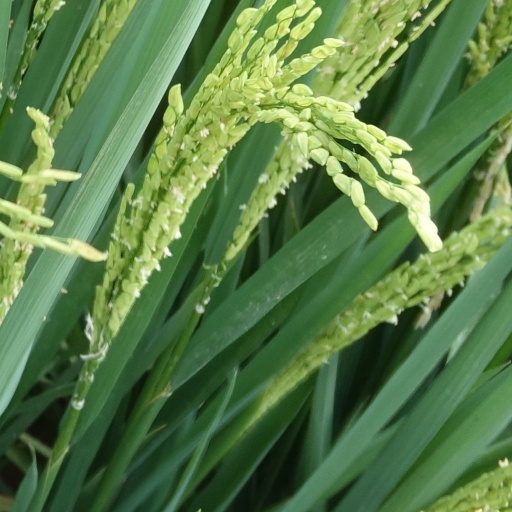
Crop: rice